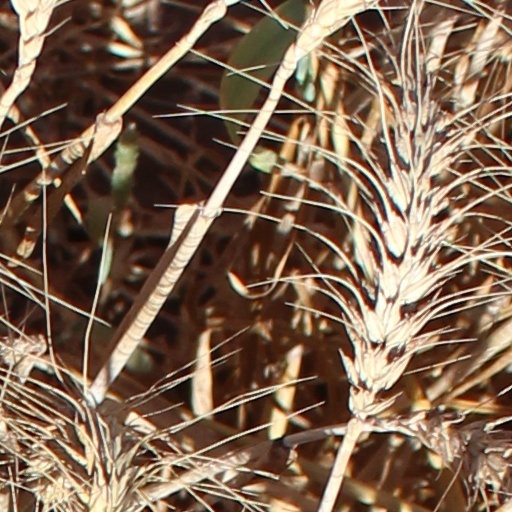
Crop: wheat